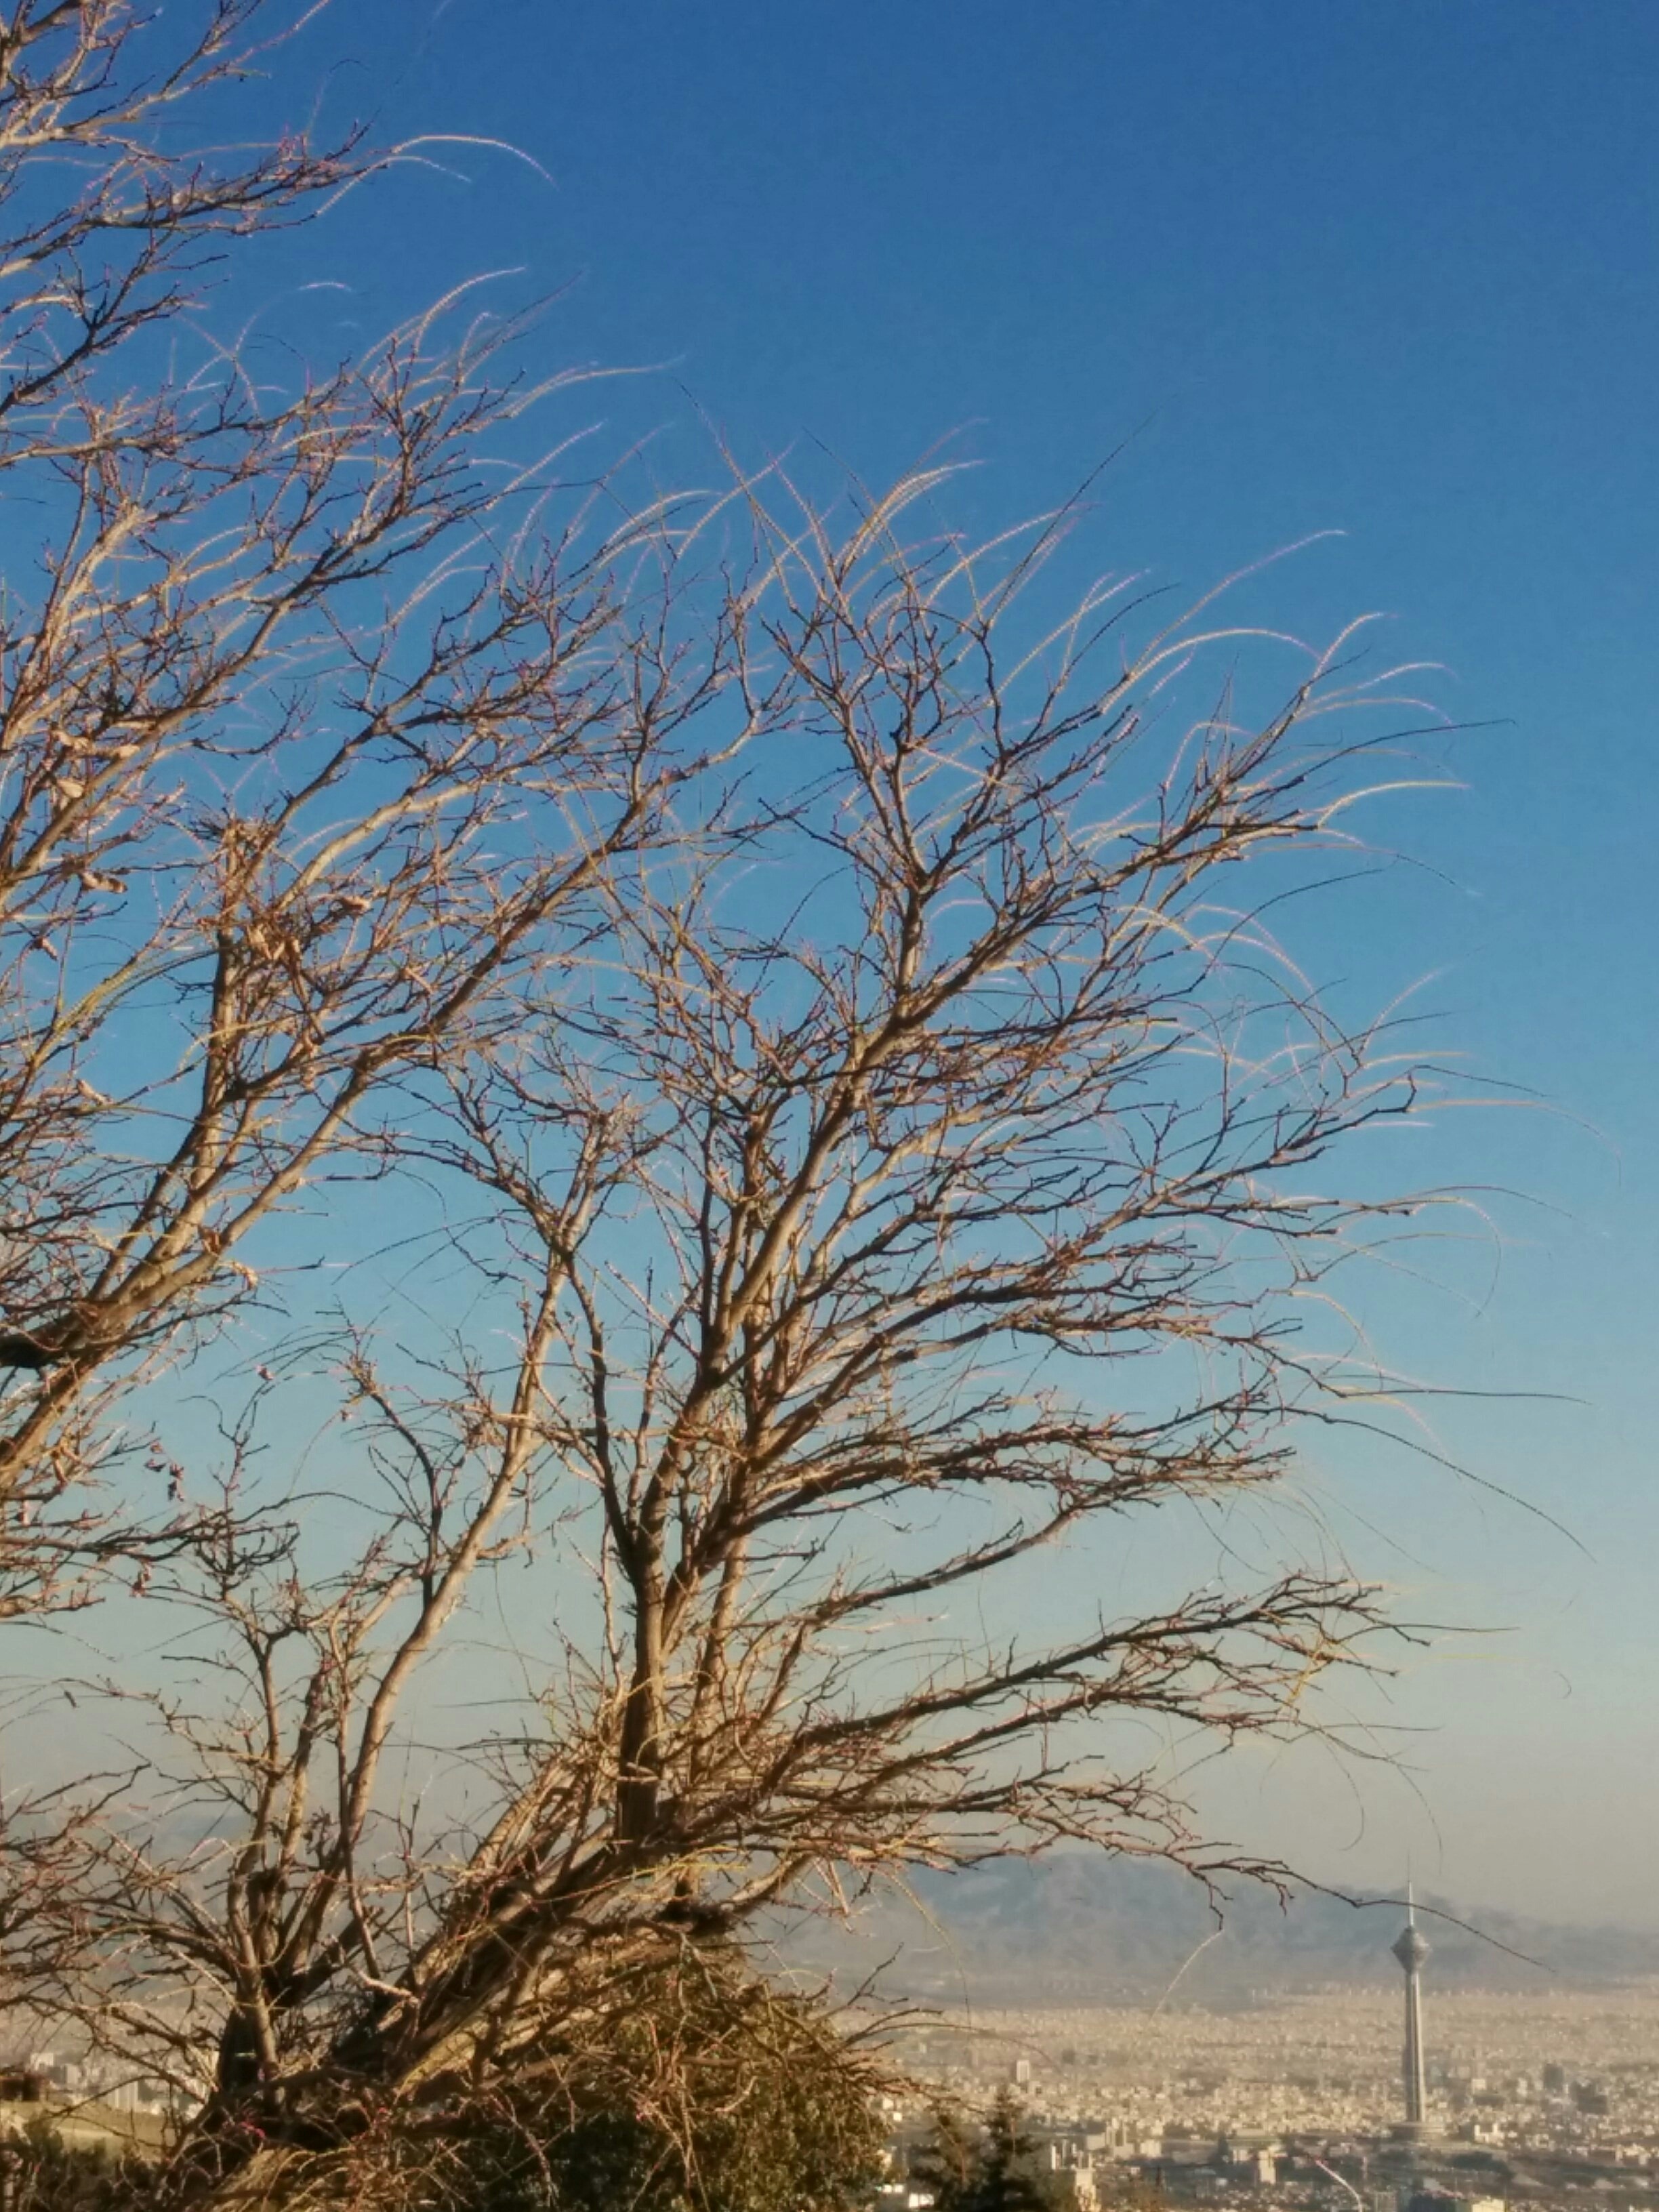
tree, branch, winter, plant, sky, prairie, sunlight, leaf, flower, frost, season, atmospheric phenomenon, grass family, woody plant